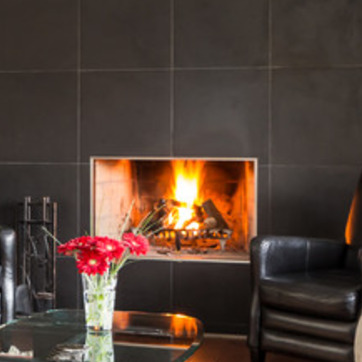
Material: other